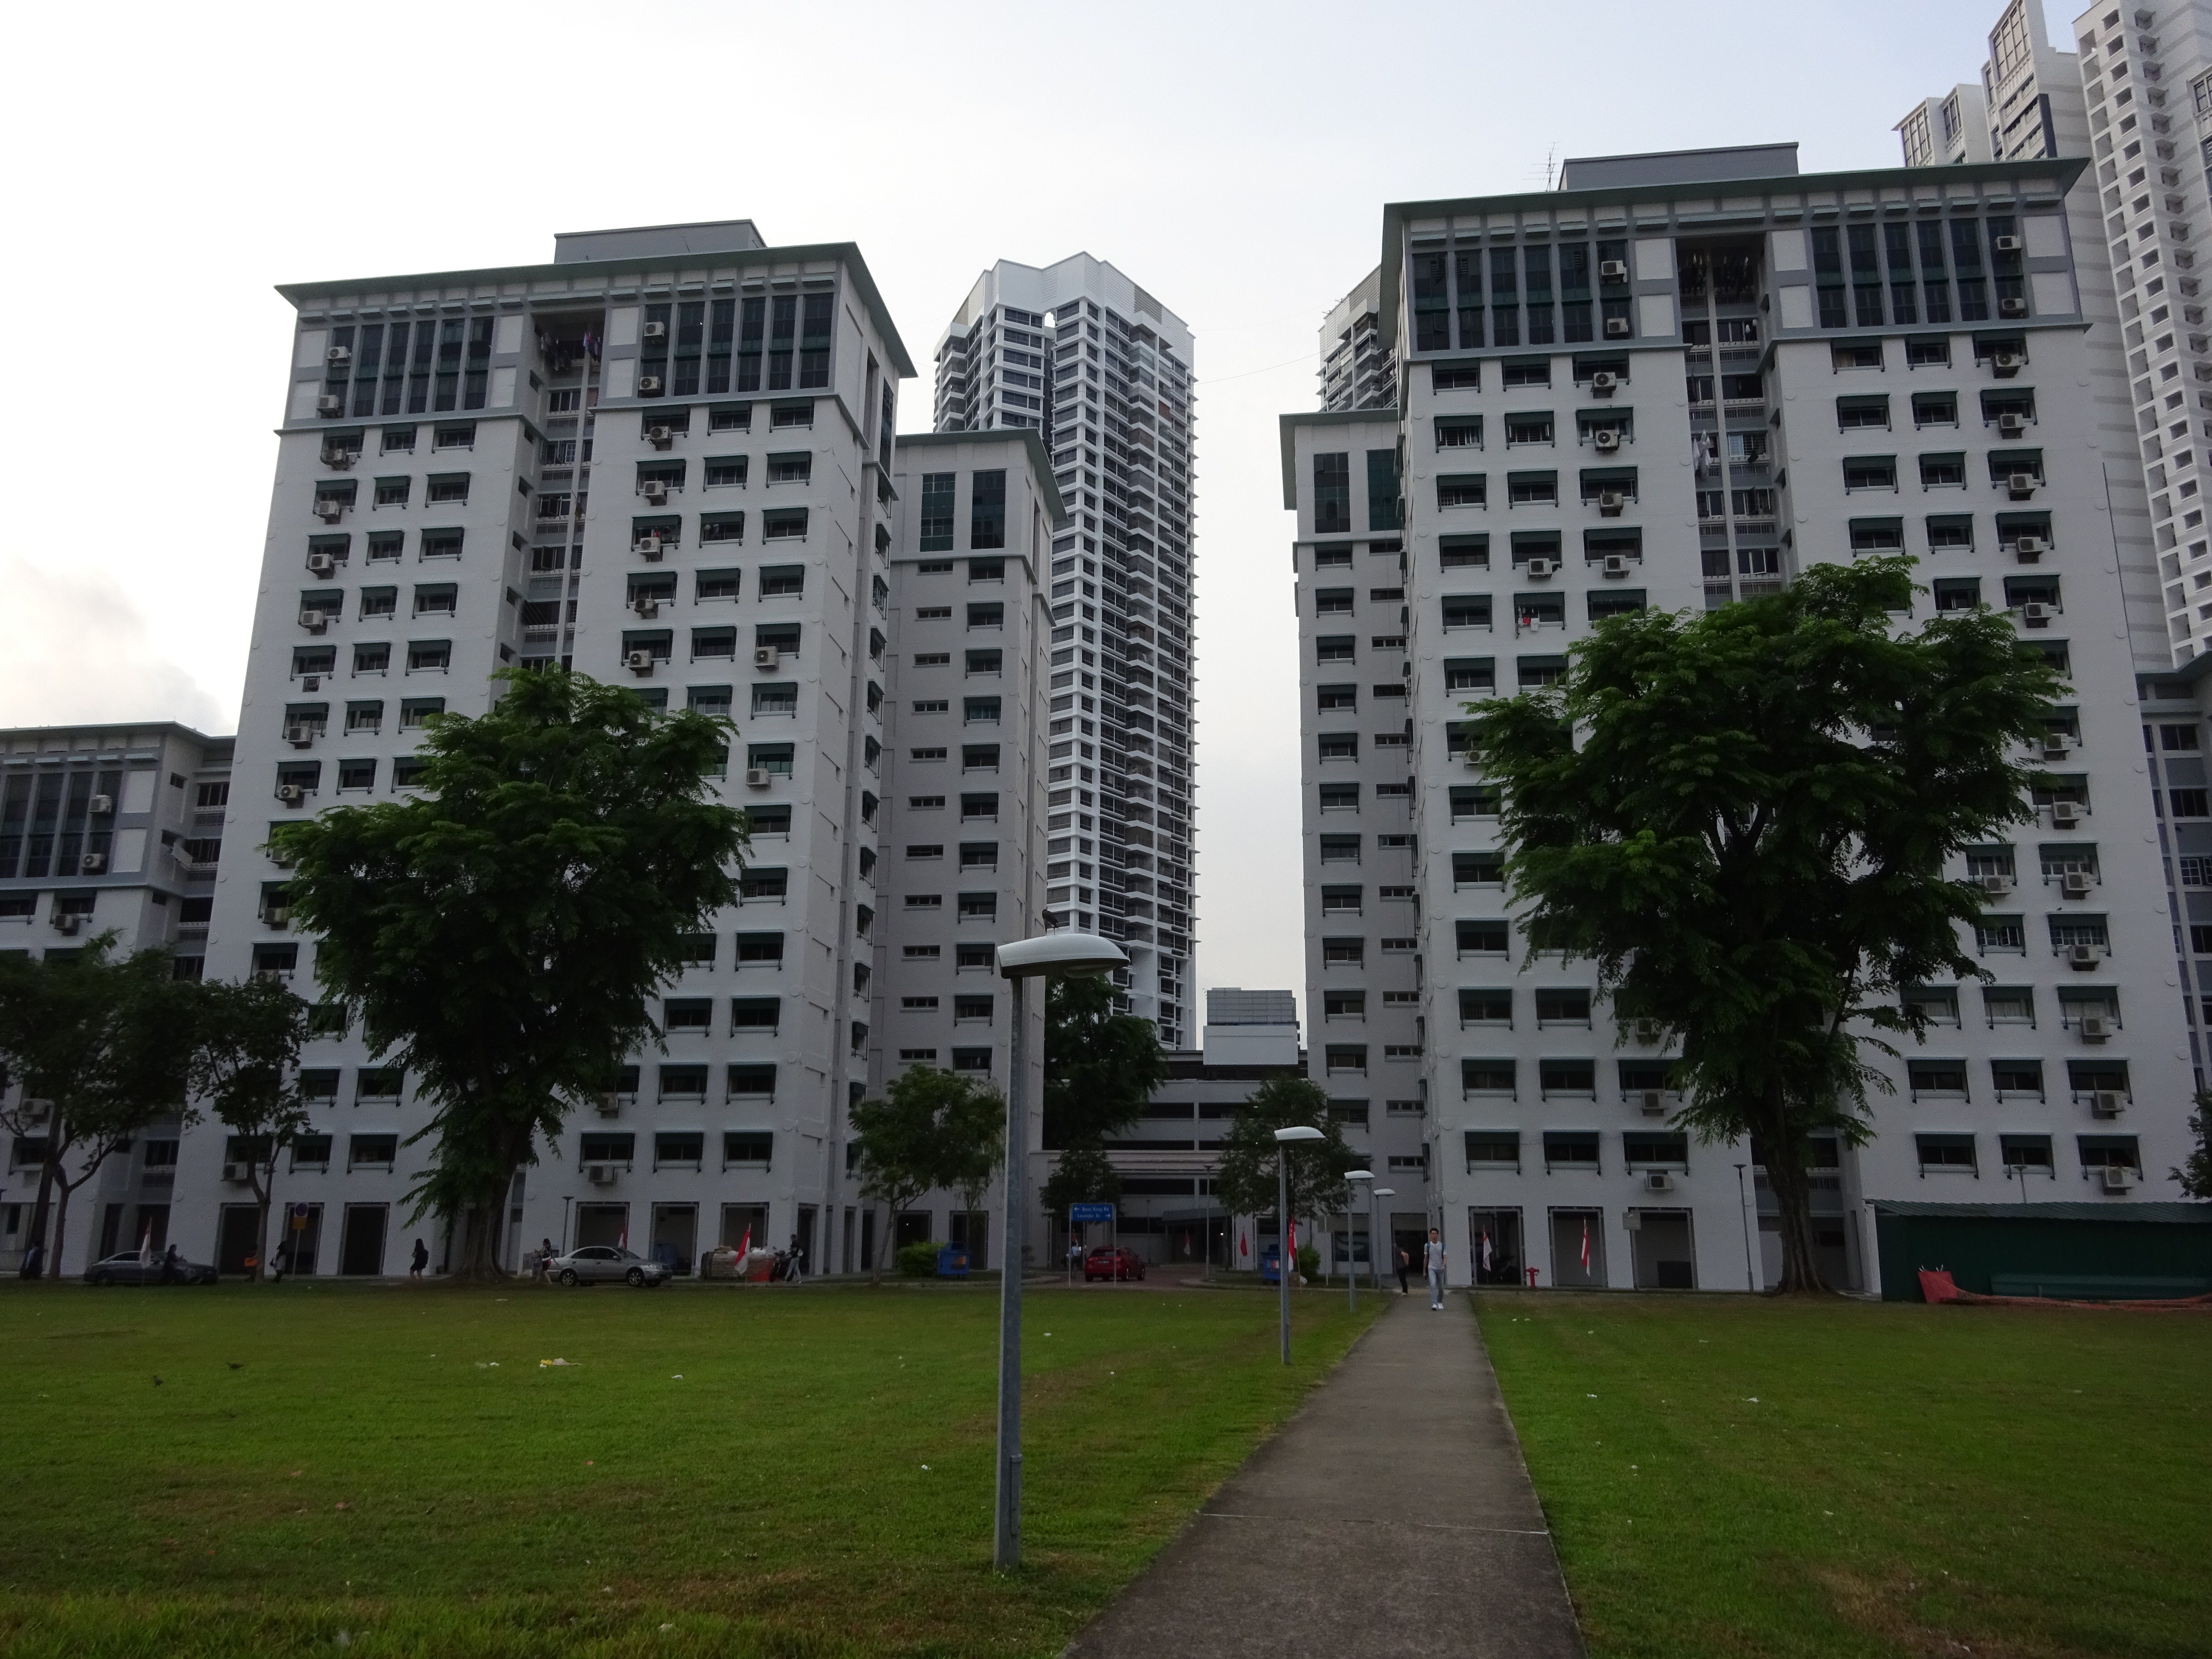
buildings, life, living, city, street, building, sky, plant, property, window, skyscraper, infrastructure, tree, urban design, house, grass, tower block, neighbourhood, residential area, condominium, facade, real estate, commercial building, metropolis, cityscape, urban area, human settlement, mixed use, apartment, headquarters, cloud, suburb, tower, landscape, downtown, room, corporate headquarters, skyline, road, roof, estate